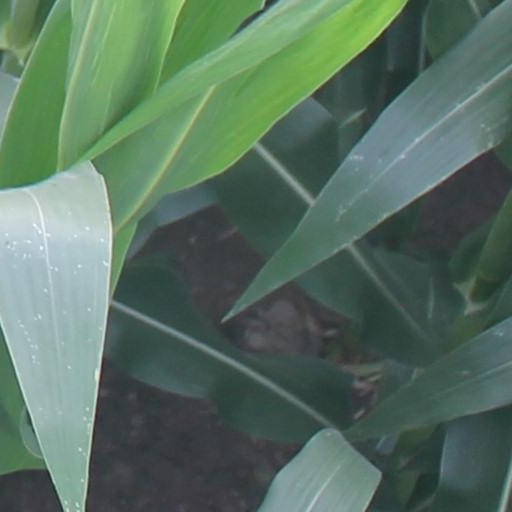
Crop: maize; corn